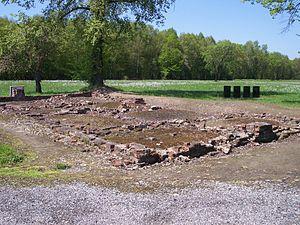
Johann Paul Kremer, né le 26 décembre 1883 à Stelberg et mort le 8 janvier 1965 à Münster, est un médecin allemand, professeur d'anatomie à l'université de Münster. Sous-officier de réserve de la Waffen-SS, il est affecté en tant que médecin remplaçant à Auschwitz-Birkenau à l'automne 1942, pour quelques semaines. Il y est impliqué dans les meurtres de masse dans les chambres à gaz ainsi que dans des exécutions médicales et punitives et y pratique des observations et des prélèvements sur des cobayes humains.